Josh Dolan

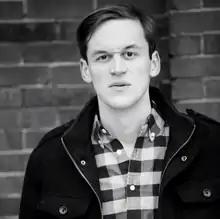
Comedian Josh Dolan

Josh Dolan (born August 14, 1991) is an American stand-up comedian, writer, actor, and radio personality based in Boston, Massachusetts. He is best known for his work on Boston radio and as the co-host of multiple podcasts, including Breaking The Ice and Chirping Zebras.